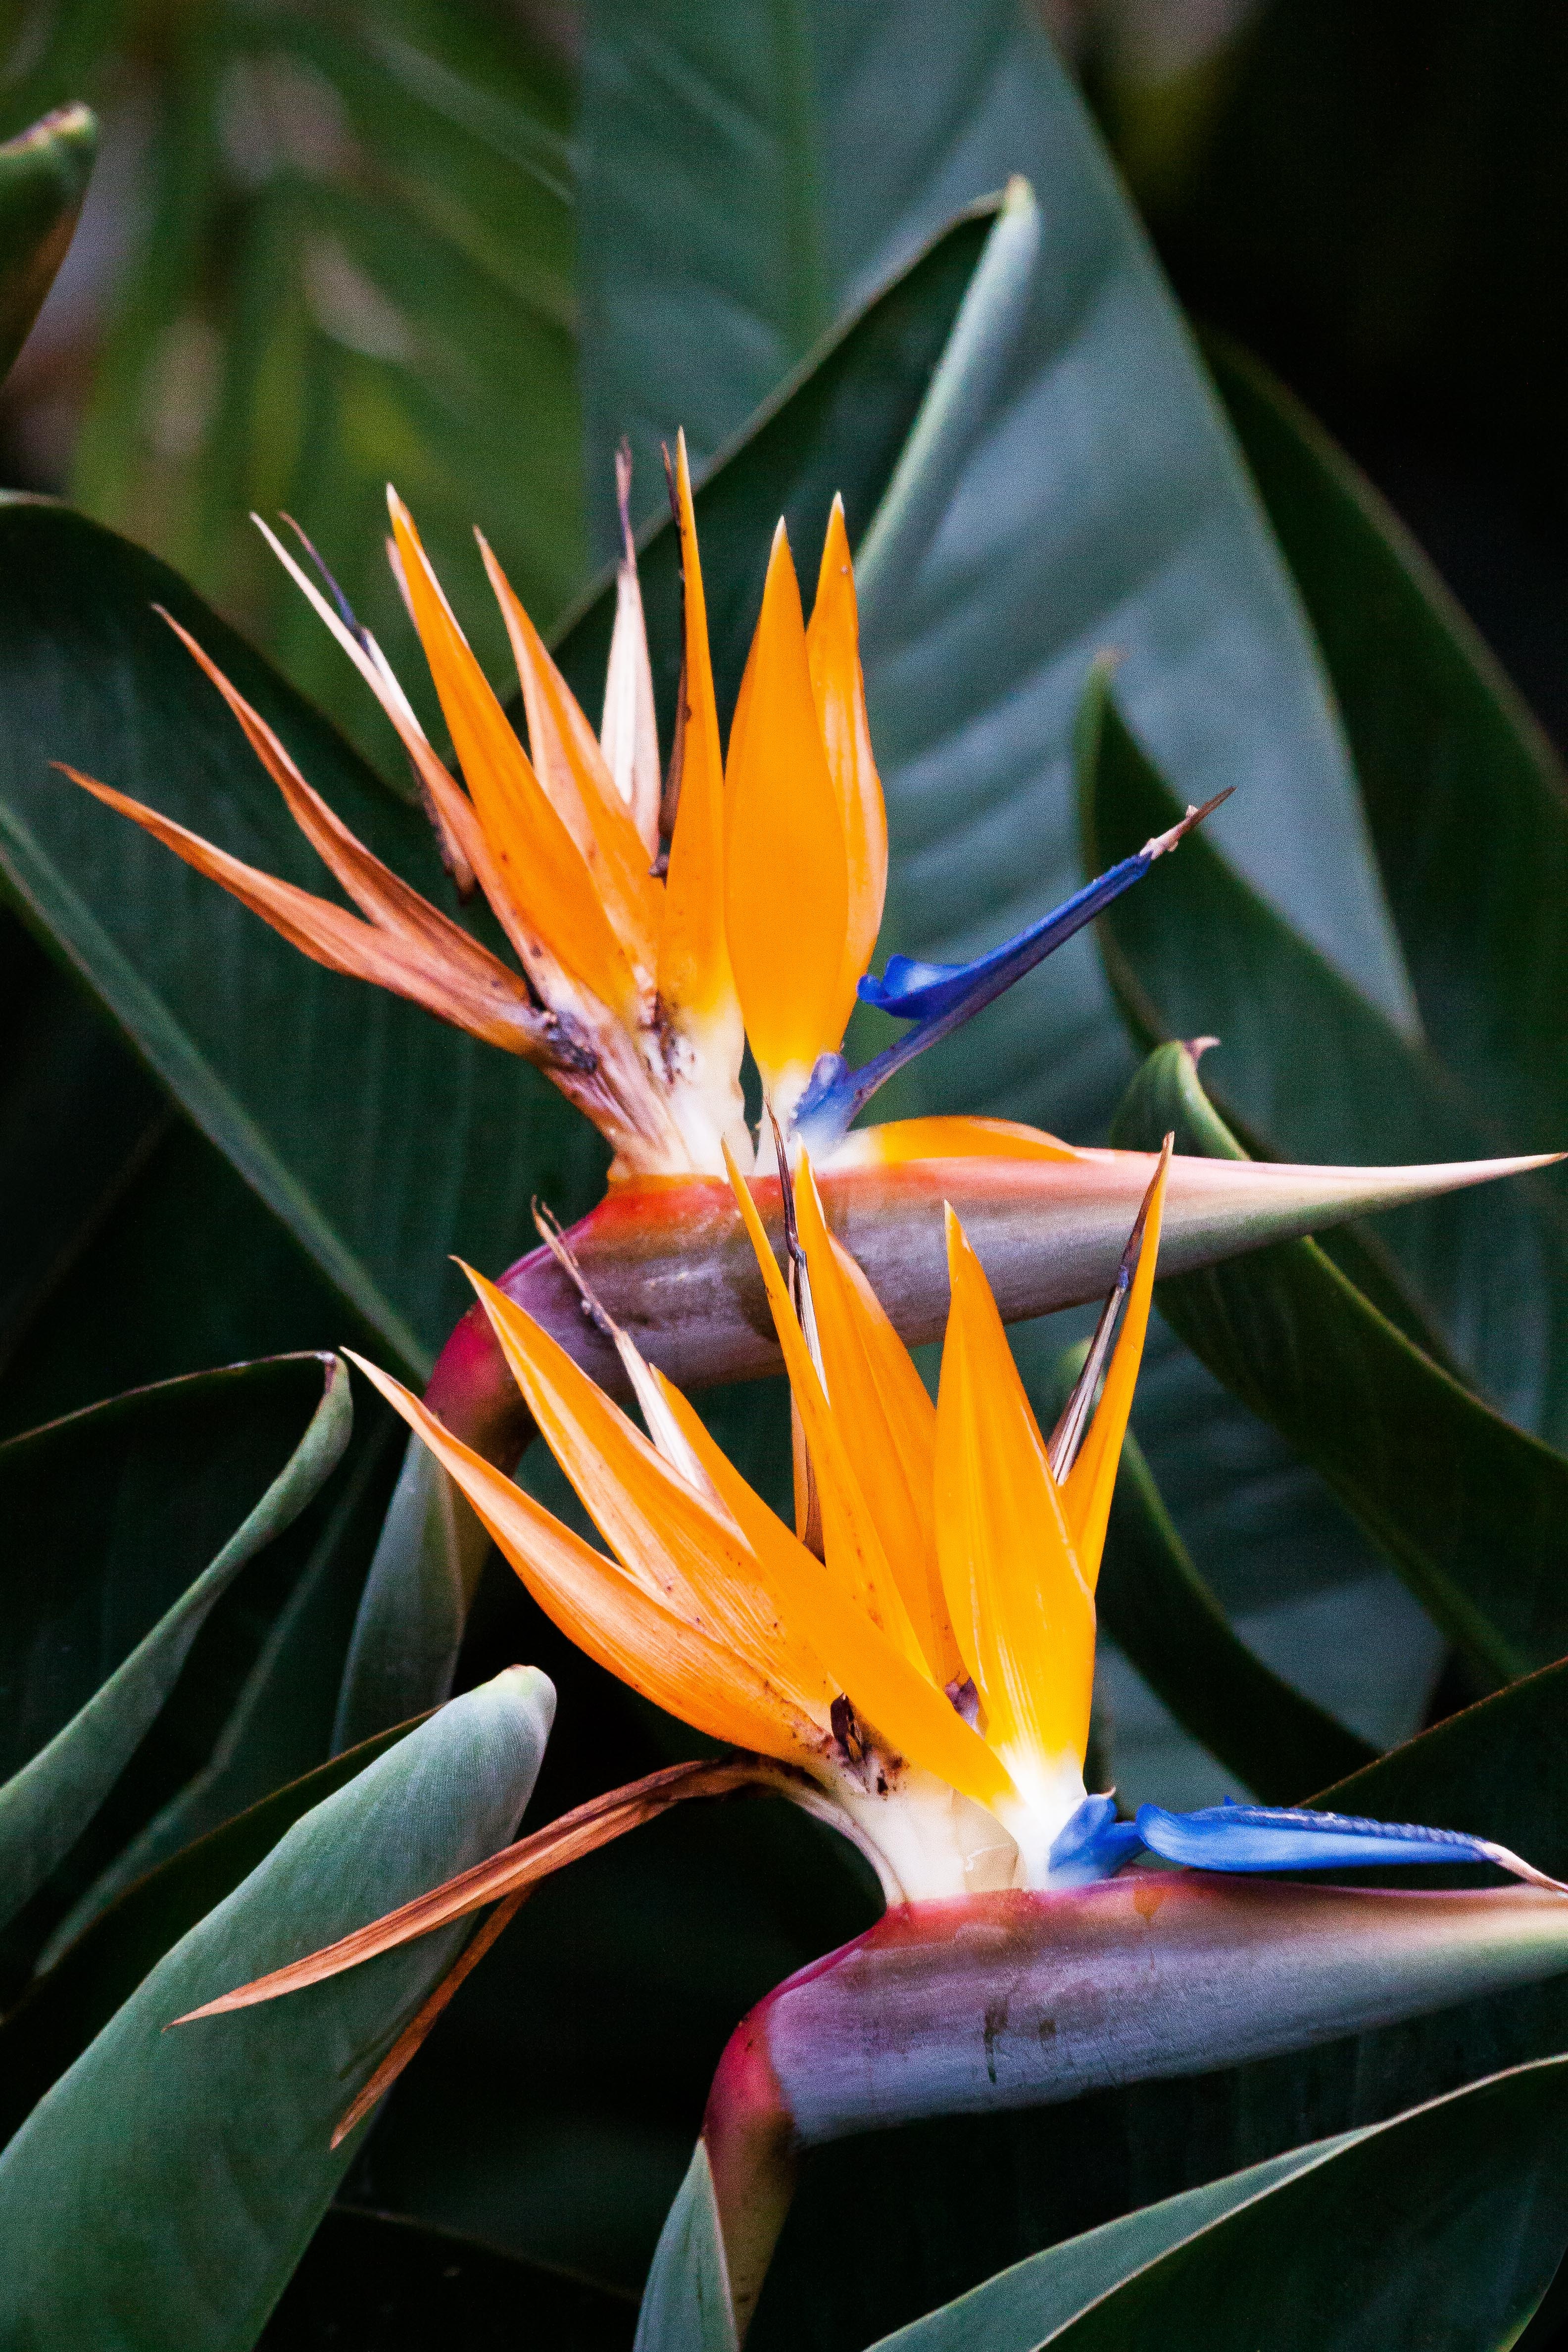
nature, plant, leaf, flower, orange, green, color, autumn, africa, botany, blue, yellow, garden, flora, wildflower, close up, botanical garden, exotic, spread, tropics, carpel, macro photography, strelitzia, bird of paradise flower, flowering plant, caudata, strelitzia orchids, bract, plant stem, land plant